Matt Lucas

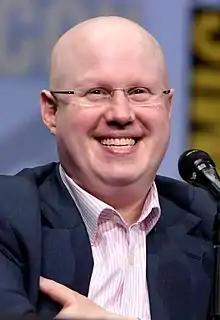
Lucas at the 2017 San Diego Comic-Con

Matthew Richard Lucas (born 5 March 1974) is an English actor, comedian, writer and television host. He is best known for his work with David Walliams on the BBC sketch comedy series "Little Britain" (2003–2006) and "Come Fly with Me" (2010–2011).